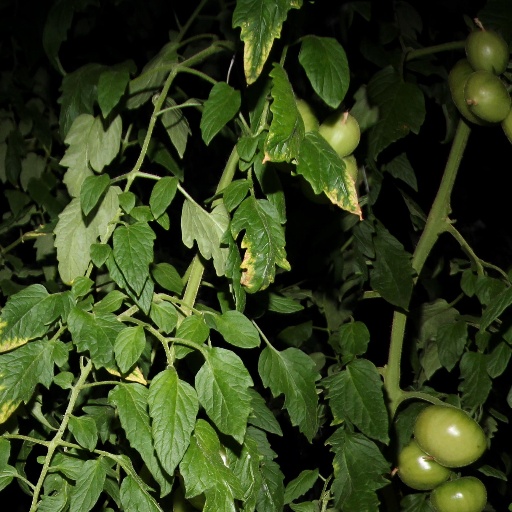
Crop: tomato